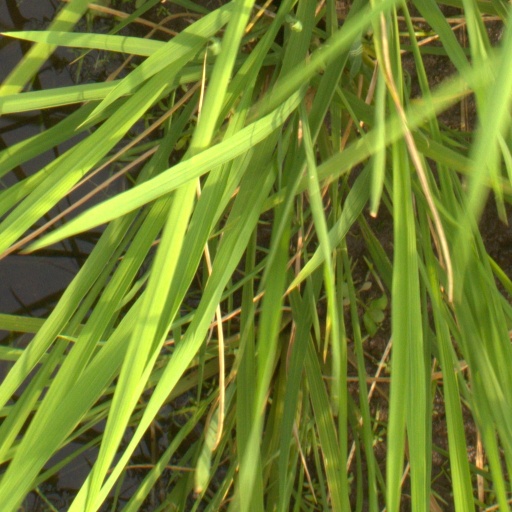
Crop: rice